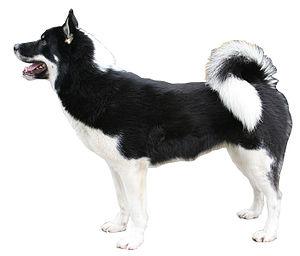
Chien du Groenland sur fond blanc
Vatnahverfi, actuellement connue sous les noms de Tasikuluulik ou Qeqertaasaq en langue groenlandaise, est une ancienne colonie viking située dans l'Établissement de l'Est. Le nom de Vatnahverfi peut être approximativement traduit par « District des lacs ».
Le Chien est la sous-espèce domestique de Canis lupus, un mammifère de la famille des Canidés, laquelle comprend également le Loup gris et le dingo, chien domestique retourné à l'état sauvage.